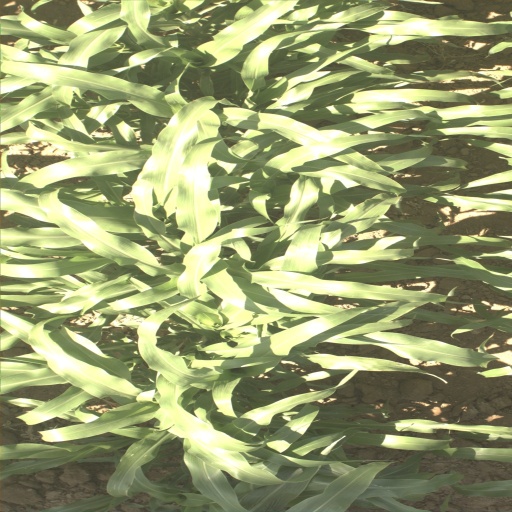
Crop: sorghum